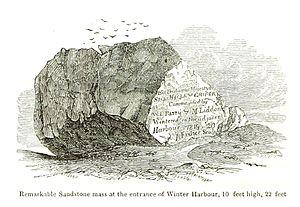
Le HMS Hecla était une bombarde de 372 tonnes de classe Hecla appartenant à la Royal Navy. Lancée le 15 juillet 1815, elle fut en service actif lors d'une attaque contre des barbaresques à Alger en août 1816. Plus tard, elle a été convertie en navire d’exploration pour des missions vers l’Arctique.